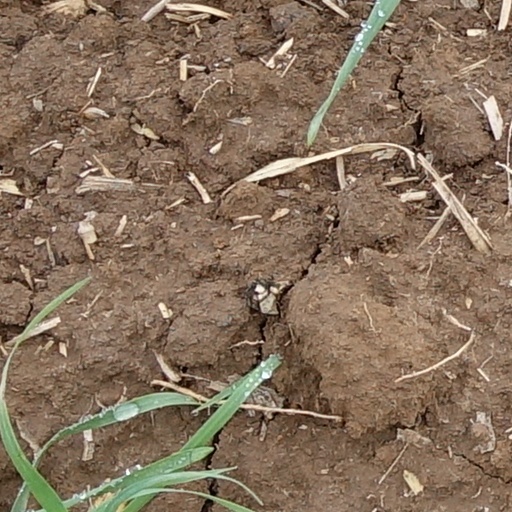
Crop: wheat